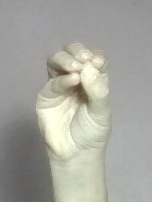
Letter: ha